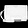
Label: Bag